Humber Loop

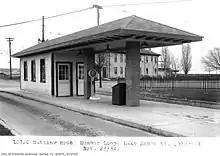
Waiting room at second Humber Loop in November 1934

The second Humber Loop was opened on July 11, 1940, on the north side of then Lakeshore Road intersecting Queen Street (near present day Lakeshore Boulevard and Palace Pier Court and near the historic The Palace Pier). Initially, the second Humber Loop had one east-to-west loop. However, on July 1, 1954, a west-to-east loop was added to split streetcar service at the loop to accommodate a fare zone boundary. Riders had to change streetcars at Humber Loop to travel between downtown and Long Branch. The two loops were nestled between the east- and westbound through-tracks, and all tracks at the loop were located within a central reservation in the middle of Lake Shore Road.